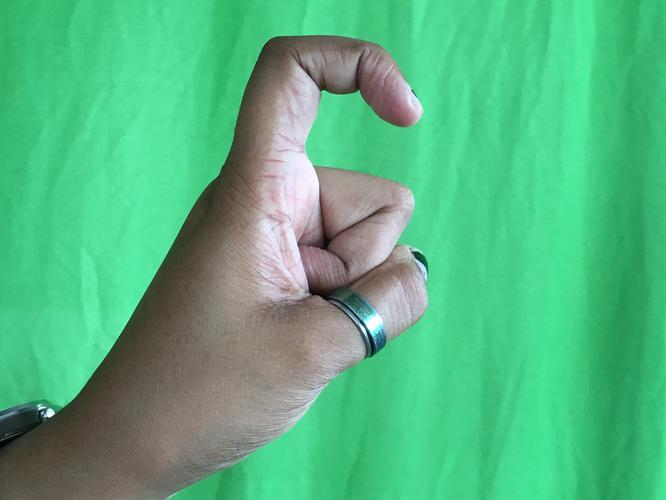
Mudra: Tamarachudam
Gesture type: single_hand